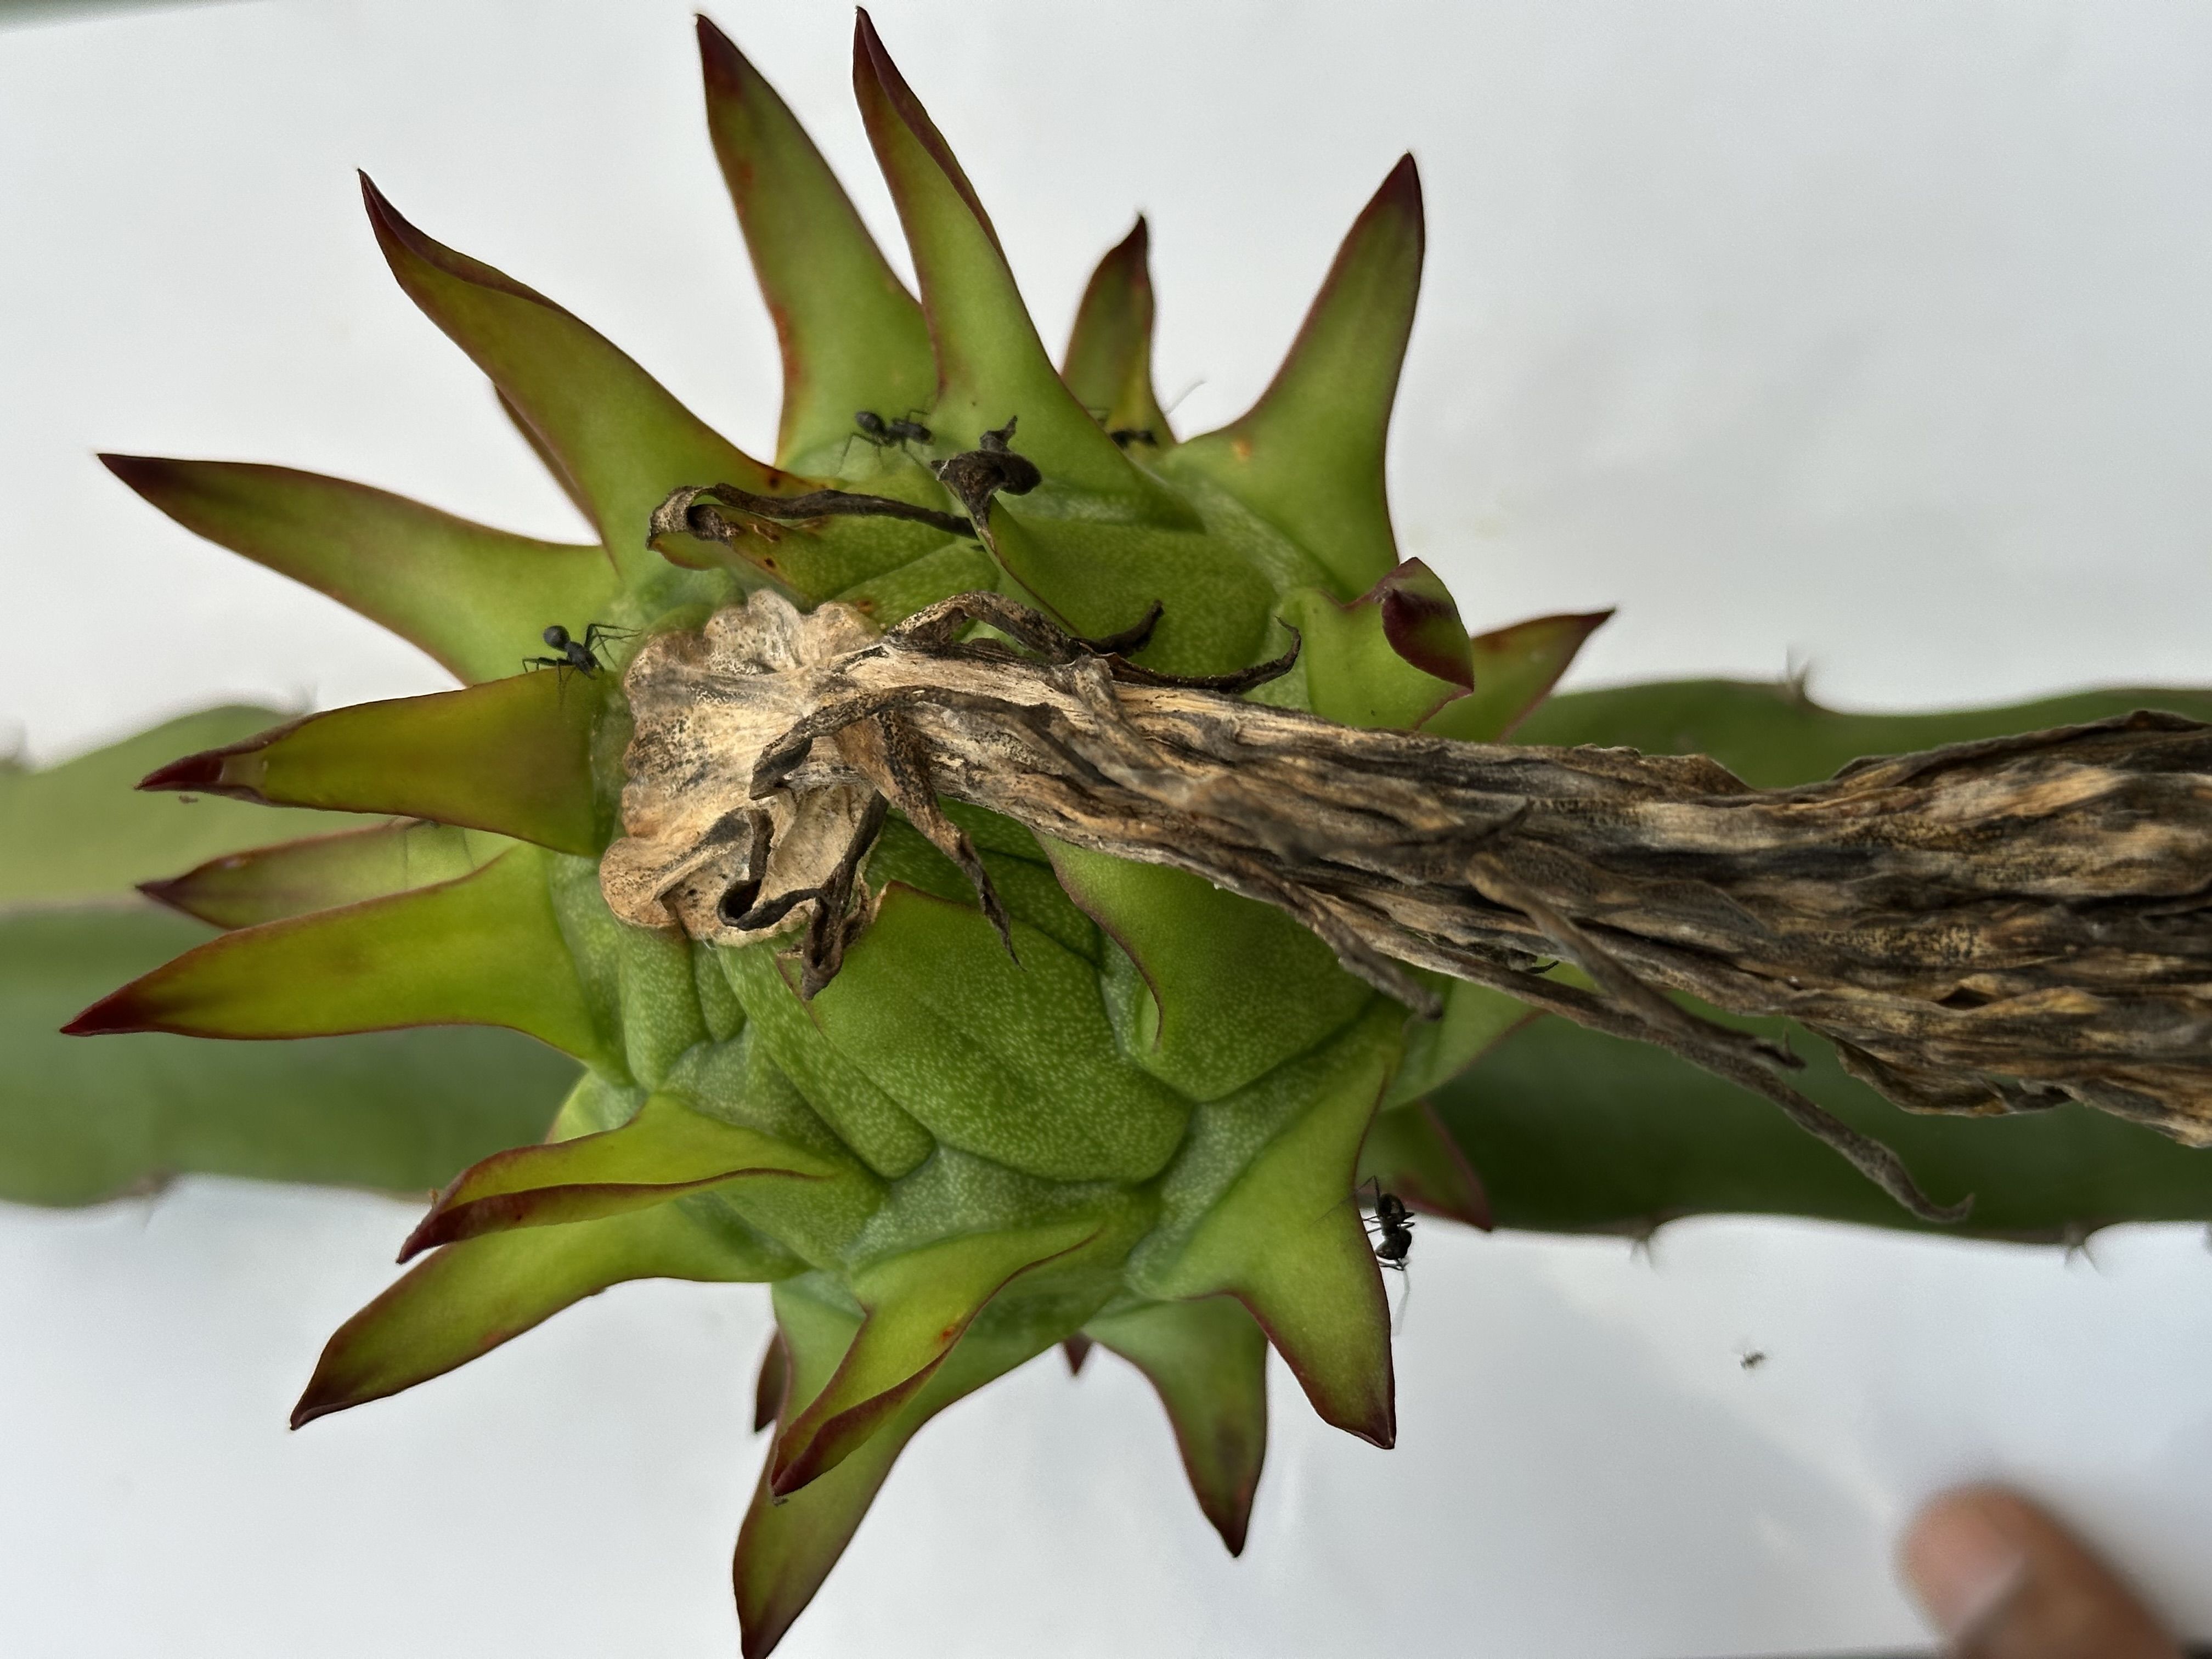
Label: Good fruit